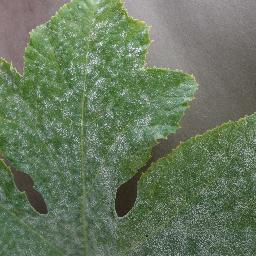
Label: Squash___Powdery_mildew